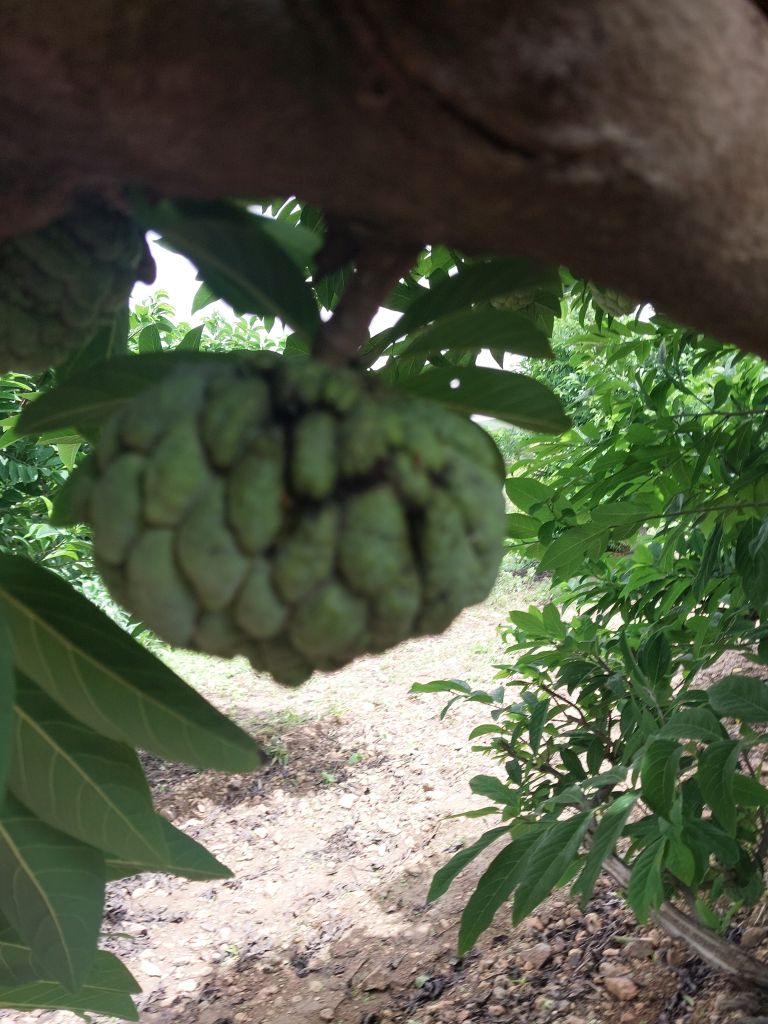
Disease label: Athracnose